The Abominable Earthman

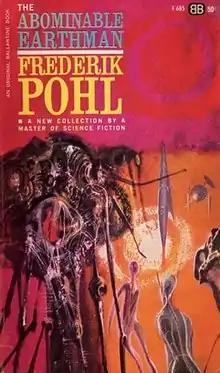
First edition cover

The Abominable Earthman is a collection of science fiction stories by American writer Frederik Pohl, first published by Ballantine Books in 1963.